Australia in the Indonesia–Malaysia confrontation

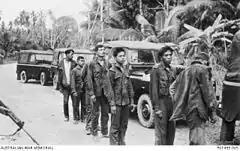
Indonesian infiltrators captured near the Kesang River by Australian troops.

Although not initially agreeing to send troops to Borneo, in April 1964 the Australian Government agreed to allow its forces to be used to protect peninsular Malaysia from attack, whilst also announcing that it would dispatch an engineer construction squadron to Borneo, while also providing two naval mine-sweepers, four helicopters and other support in addition to units already stationed in Malaysia. Meanwhile, in June the 111th Light Anti-Aircraft Battery deployed to Butterworth in northern Malaysia to defend the airfield in case the Indonesians conducted an unexpected air raid. The 3rd Battalion, Royal Australian Regiment (3 RAR), which was based at Camp Terendak in Malacca, was subsequently used to mop up two small airborne and seaborne landings near Labis and Pontian in September and October 1964. These incursions seemed to suggest a serious escalation in the conflict was imminent.